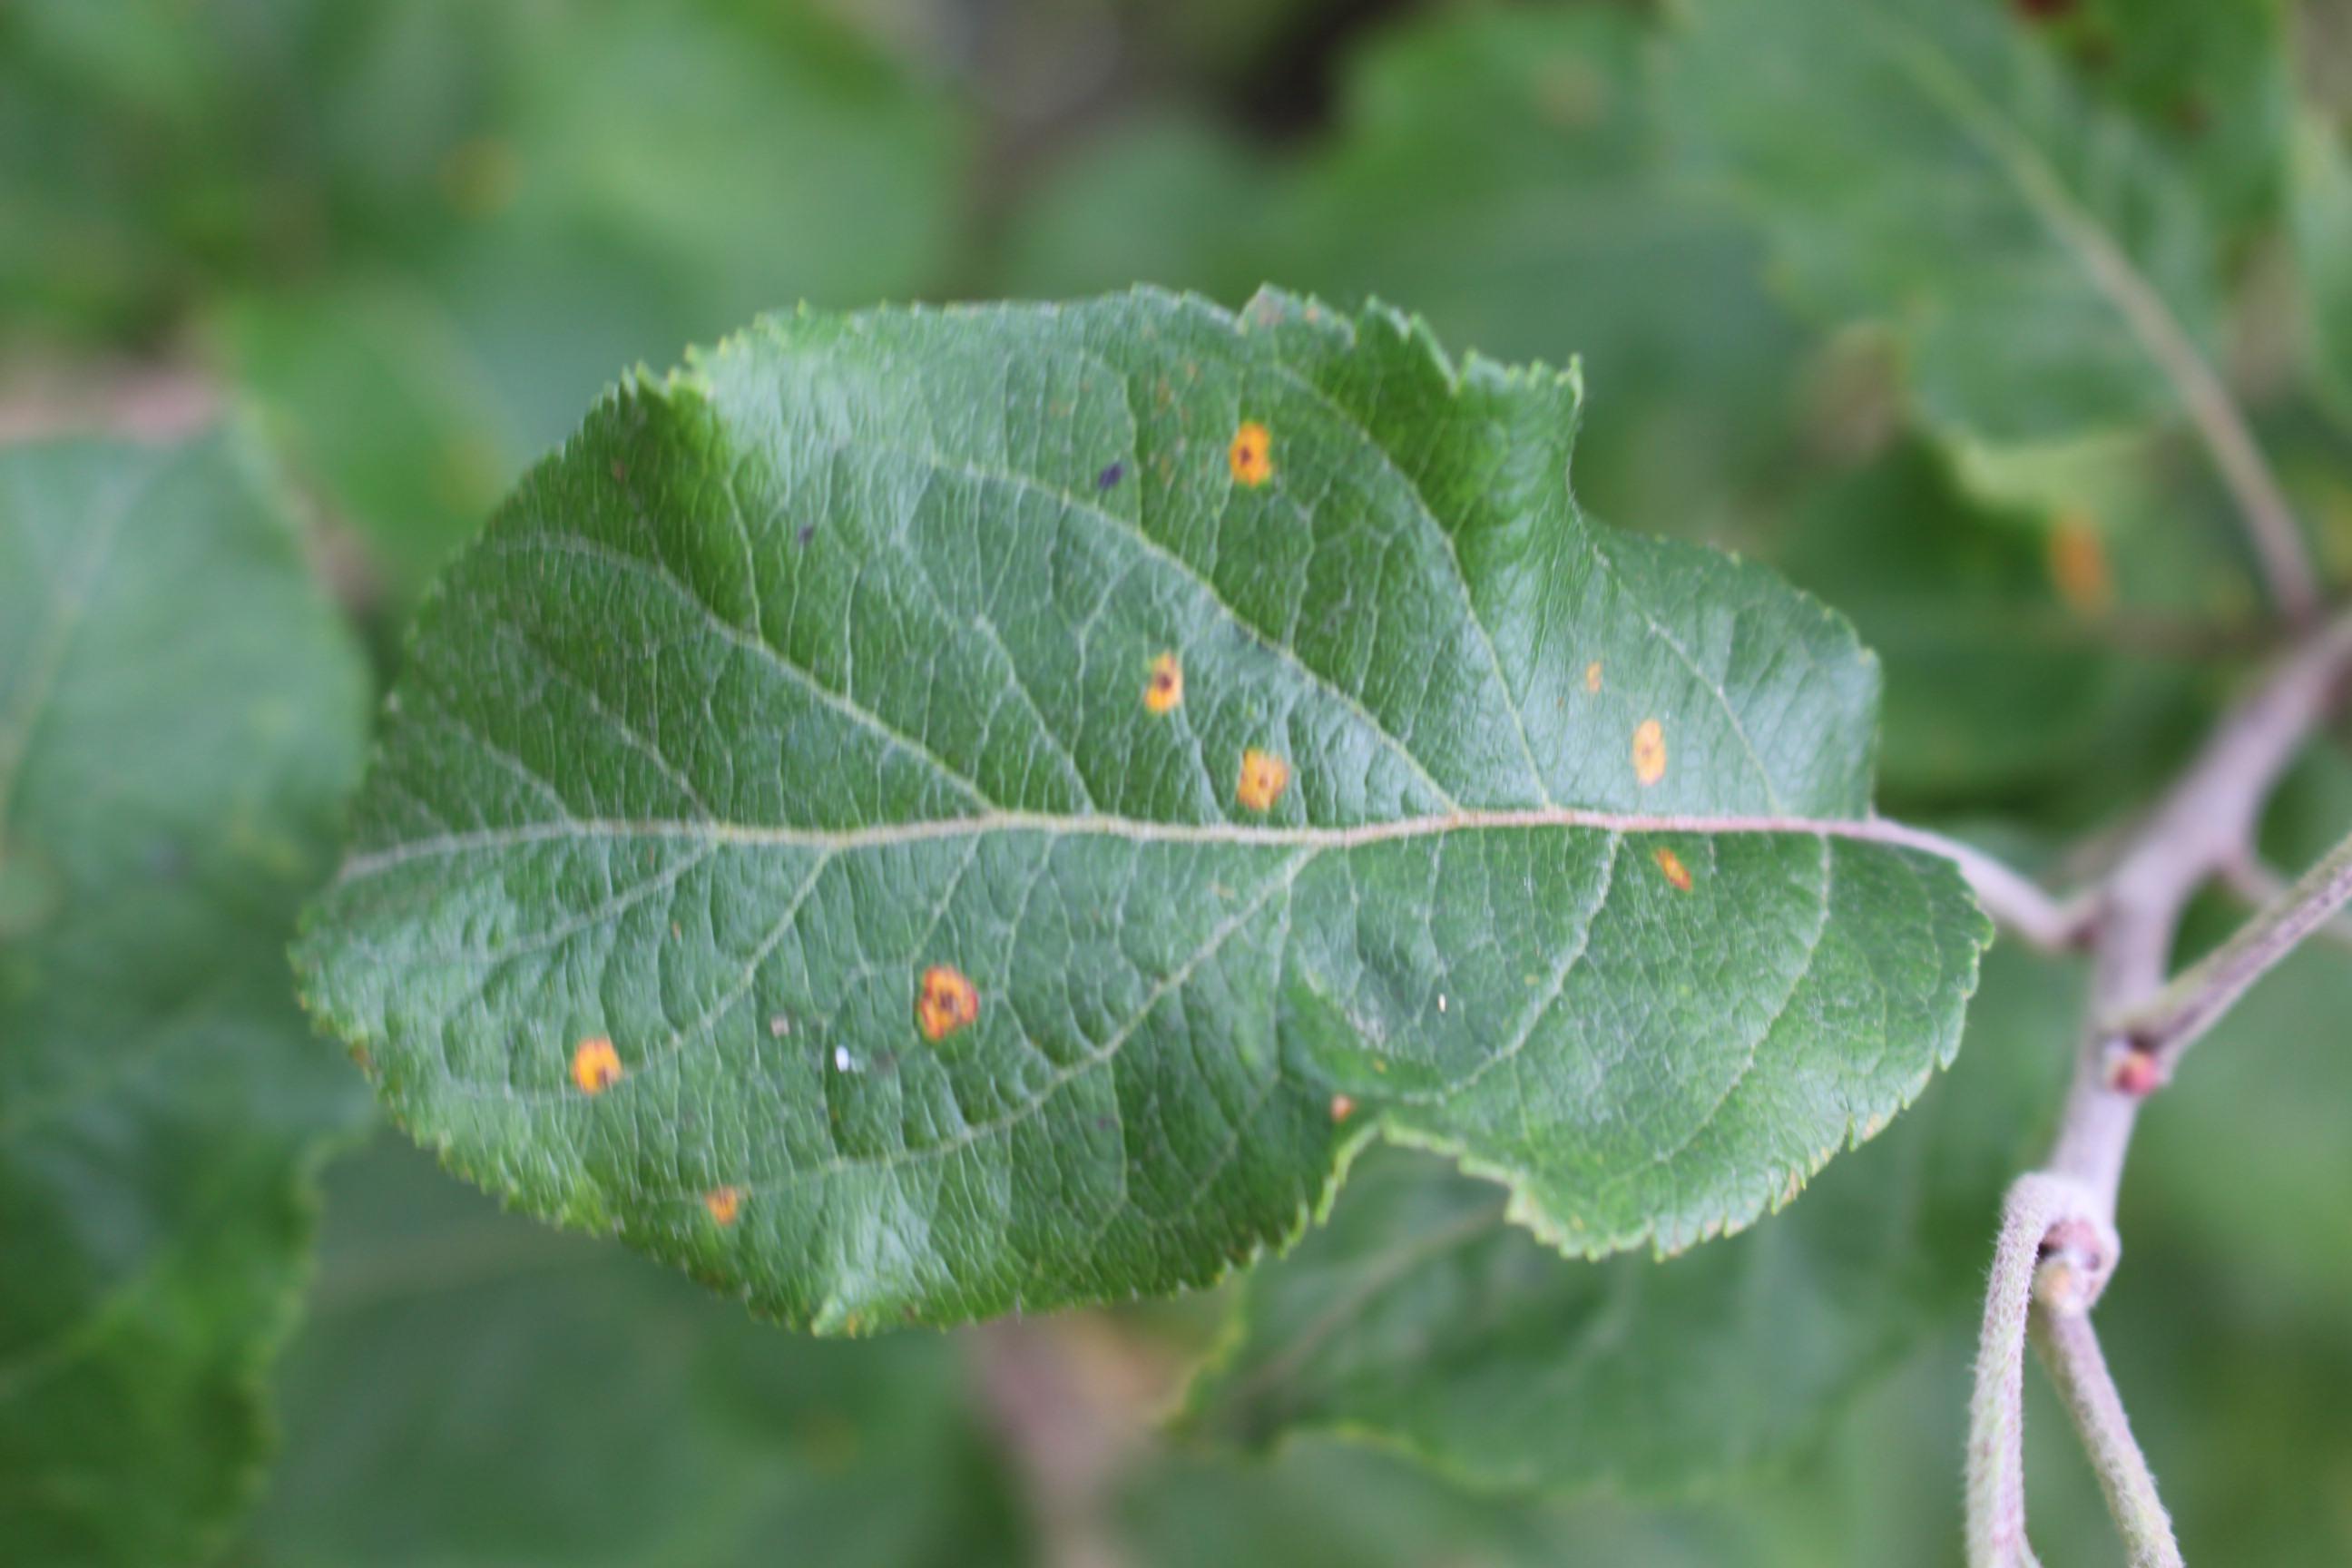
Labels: rust